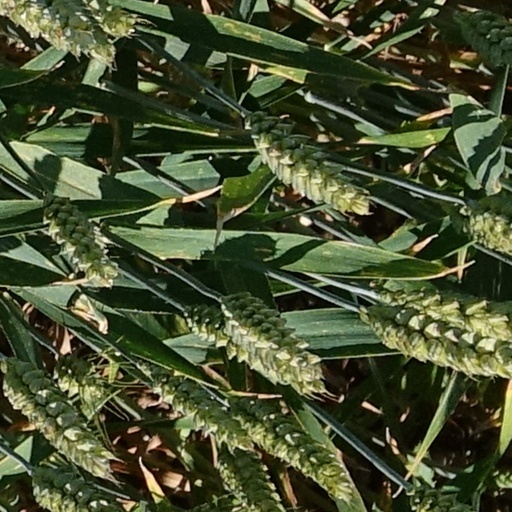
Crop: wheat